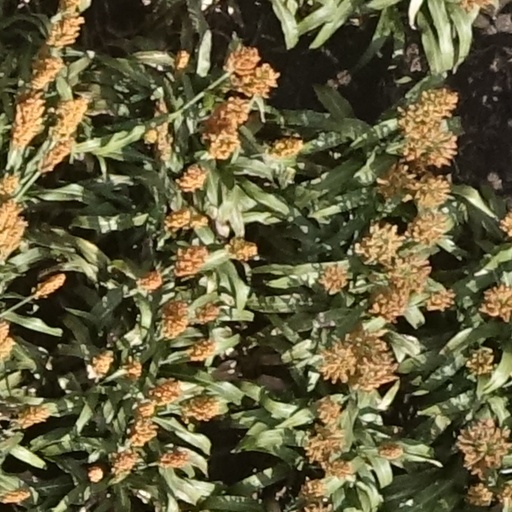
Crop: sorghum